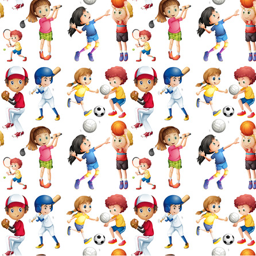
illustration of a seamless sport vector